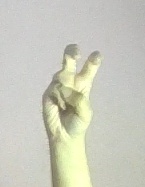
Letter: toot